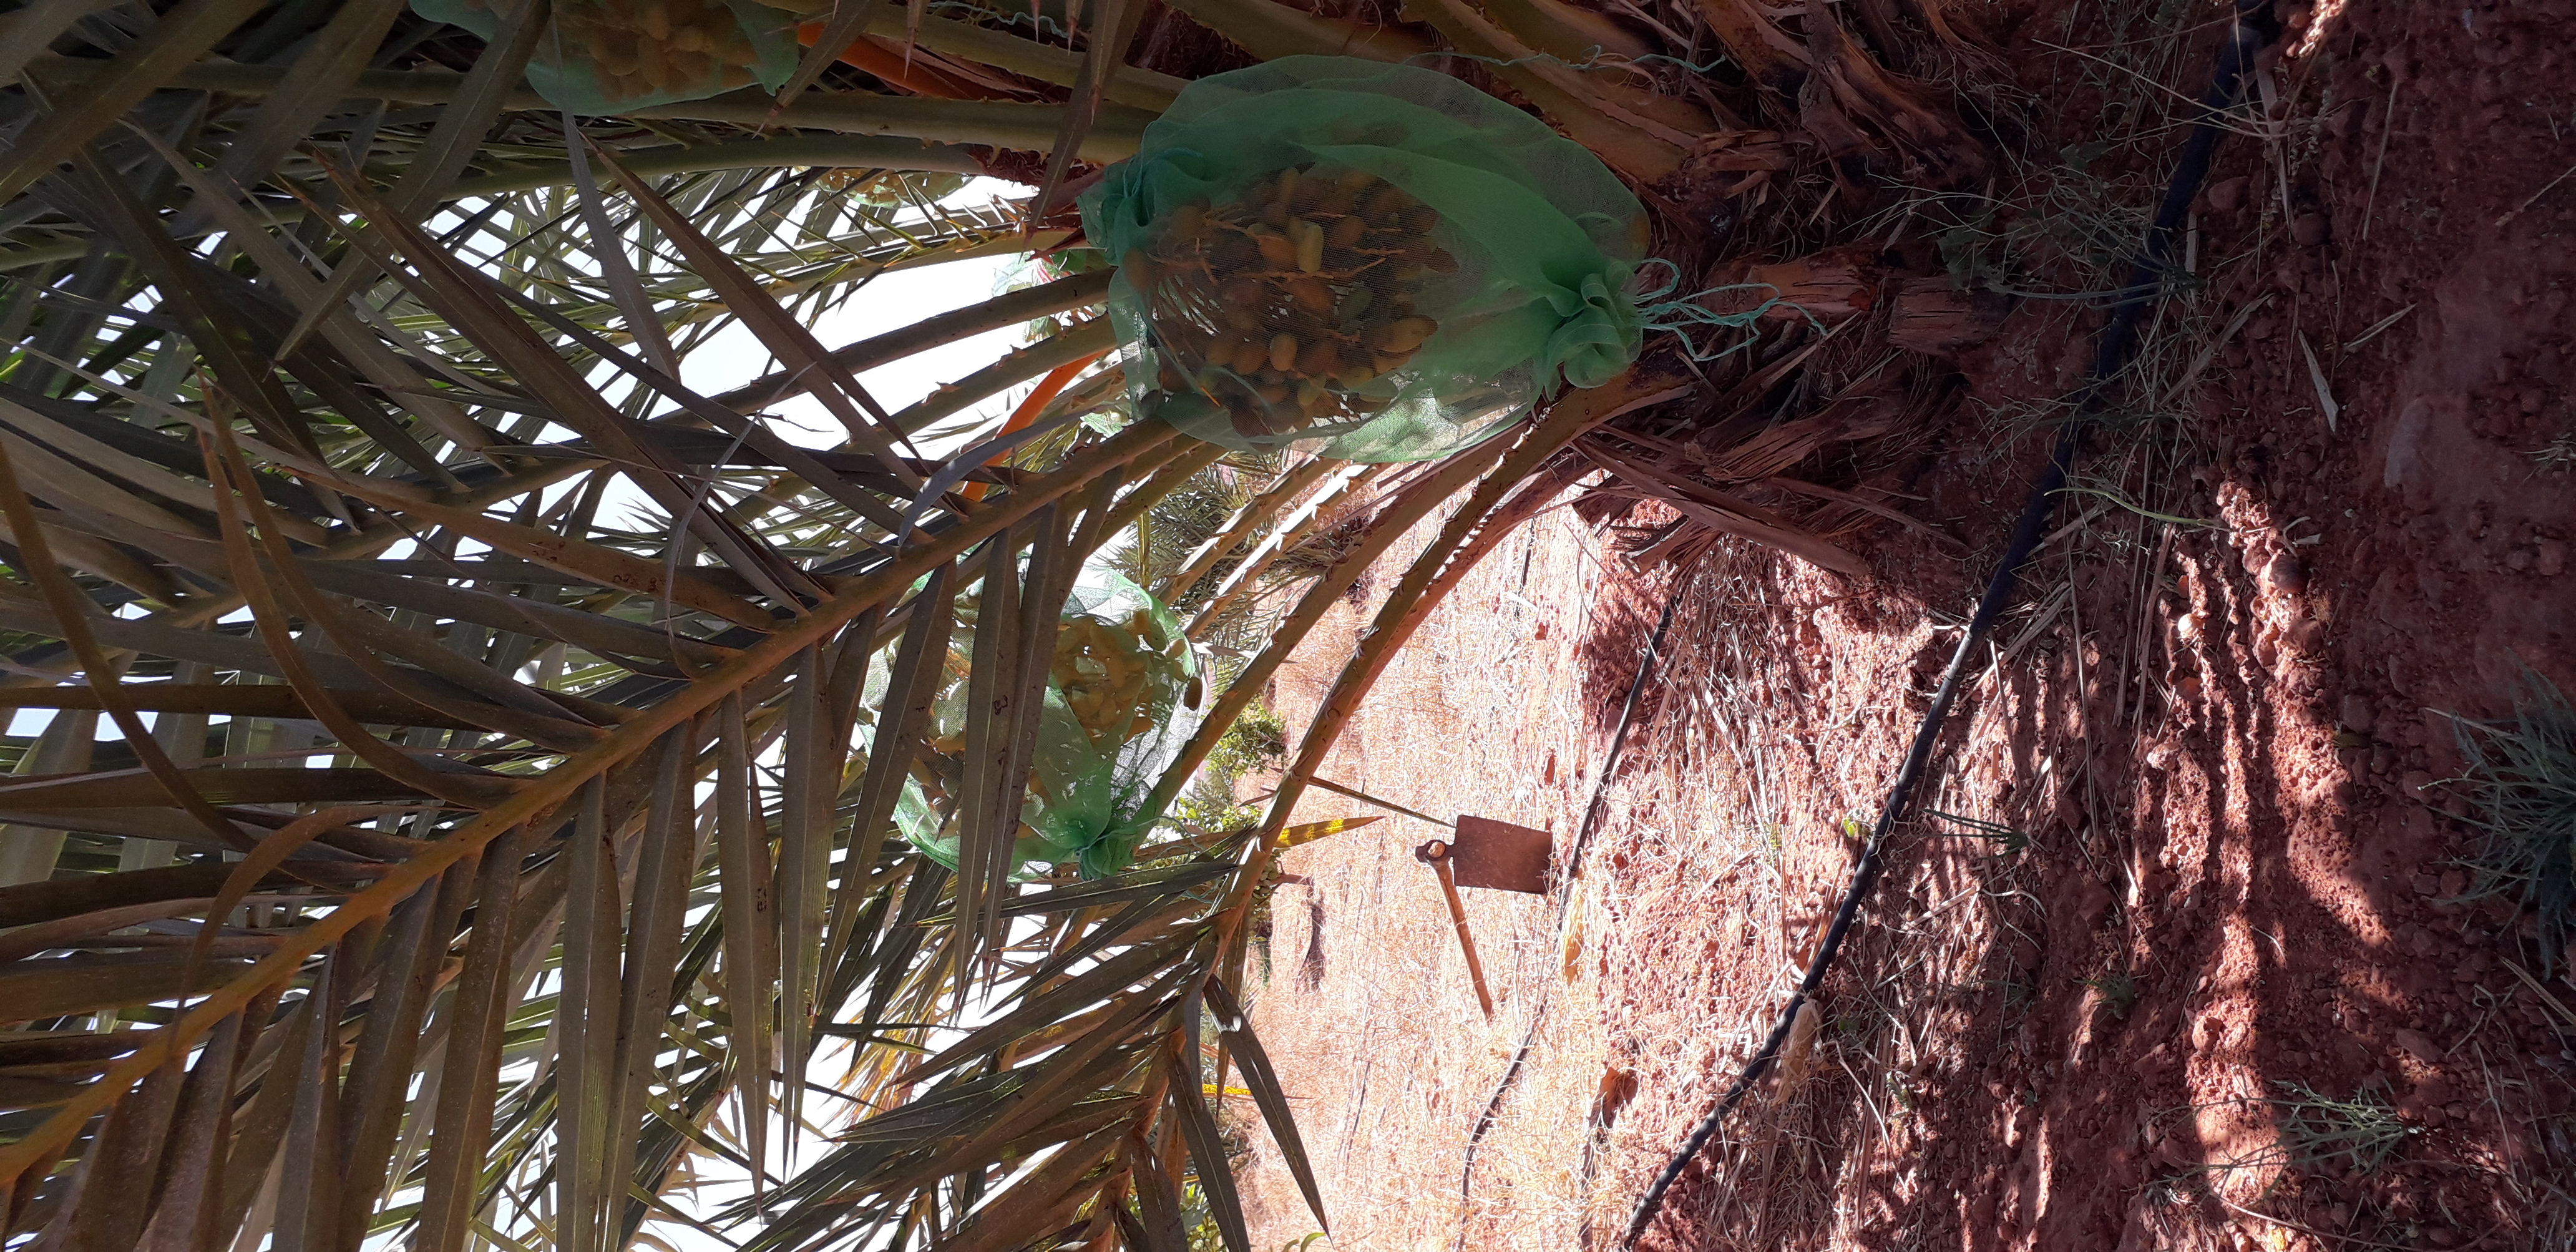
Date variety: kholt